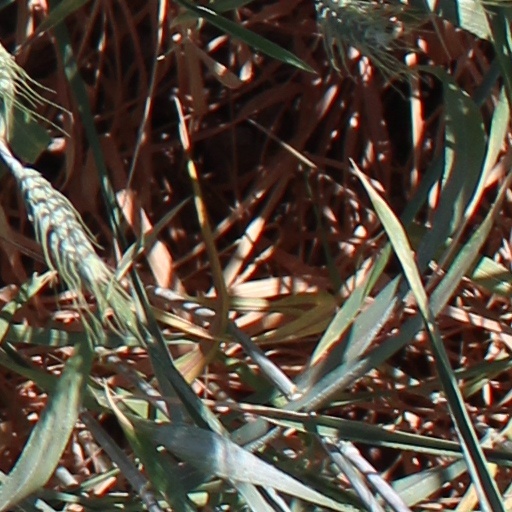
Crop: wheat